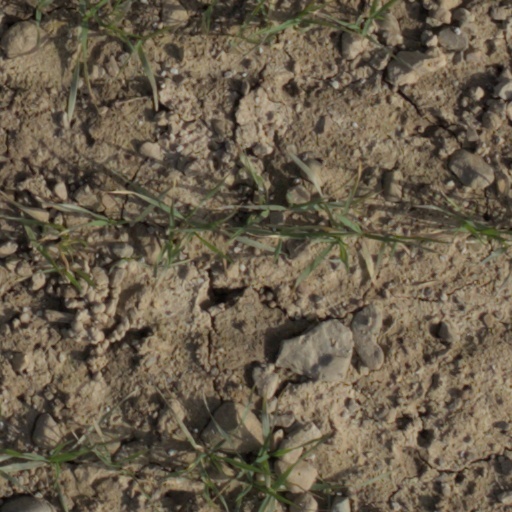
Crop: wheat